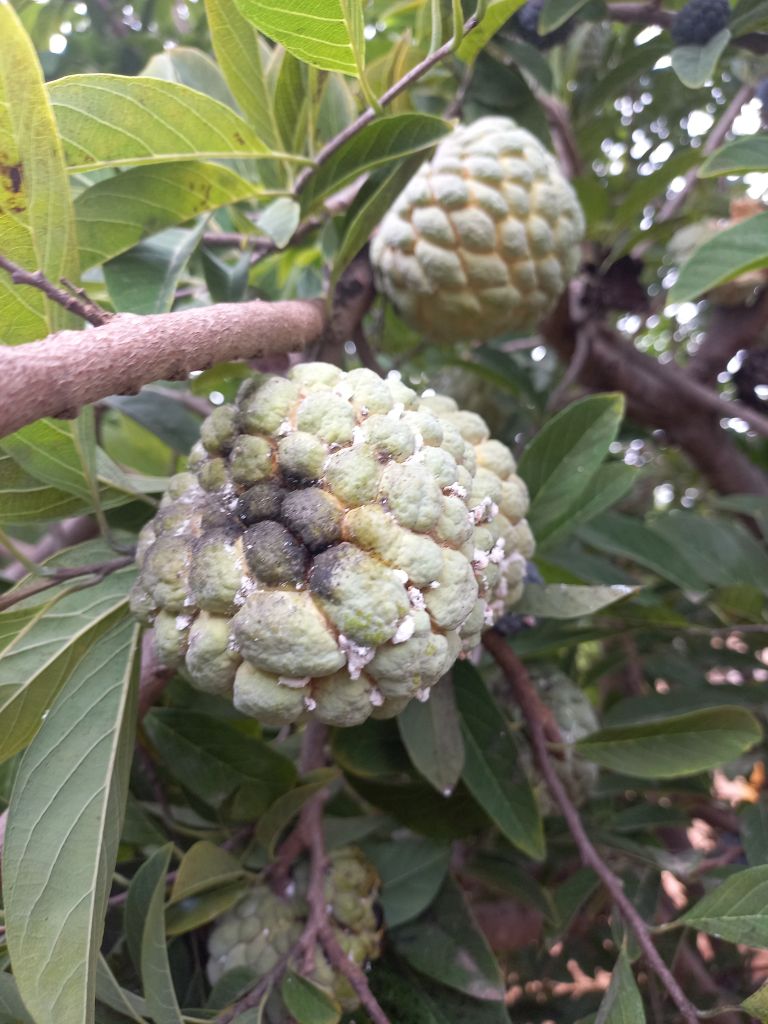
Disease label: Diplodia Rot